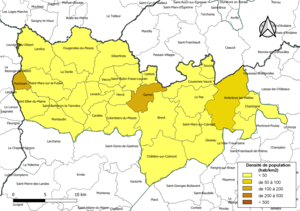
Carte des densités de population (millésimée 2016) des communes de la Communauté de communes du Bocage Mayennais, département de la Mayenne, France. Composition au 1er janvier 2019.
La communauté de communes du Bocage mayennais est une communauté de communes française, située dans le département de la Mayenne et la région Pays de la Loire.